Robert Mugabe

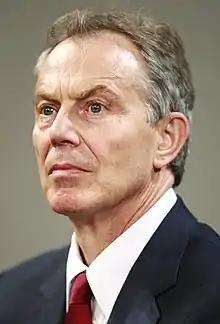
British prime minister Tony Blair, with whom Mugabe had a particularly antagonistic relationship

Southern Rhodesia gained internationally recognized independence on 18 April 1980. Mugabe took the oath of office as the newly minted country's first Prime Minister shortly after midnight. He gave a speech at Salisbury's Rufaro Stadium announcing that Rhodesia would be renamed "Zimbabwe" and pledged racial reconciliation. Soames aided Mugabe in bringing about an orderly transition of power; for this Mugabe remained grateful, describing Soames as a good friend. Mugabe unsuccessfully urged Soames to remain in Zimbabwe for several more years, and also failed to convince the UK to assume a two-year "guiding role" for his government because most ZANU–PF members lacked experience in governing. ZANU–PF's absolute parliamentary majority allowed them to rule alone, but Mugabe created a government of national unity by inviting members of rival parties to join his cabinet. Mugabe moved into the Premier's residence in Salisbury, which he left furnished in the same style as Smith had left it.